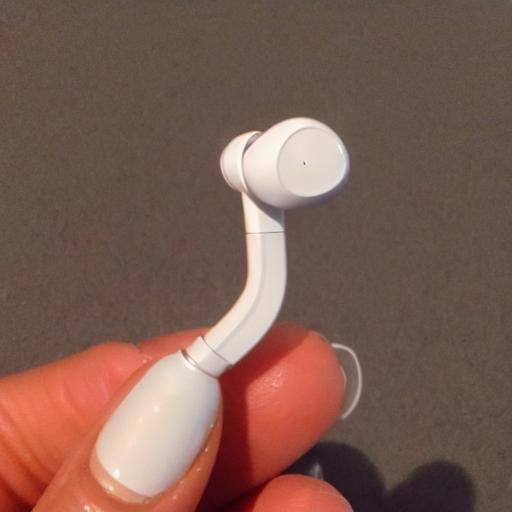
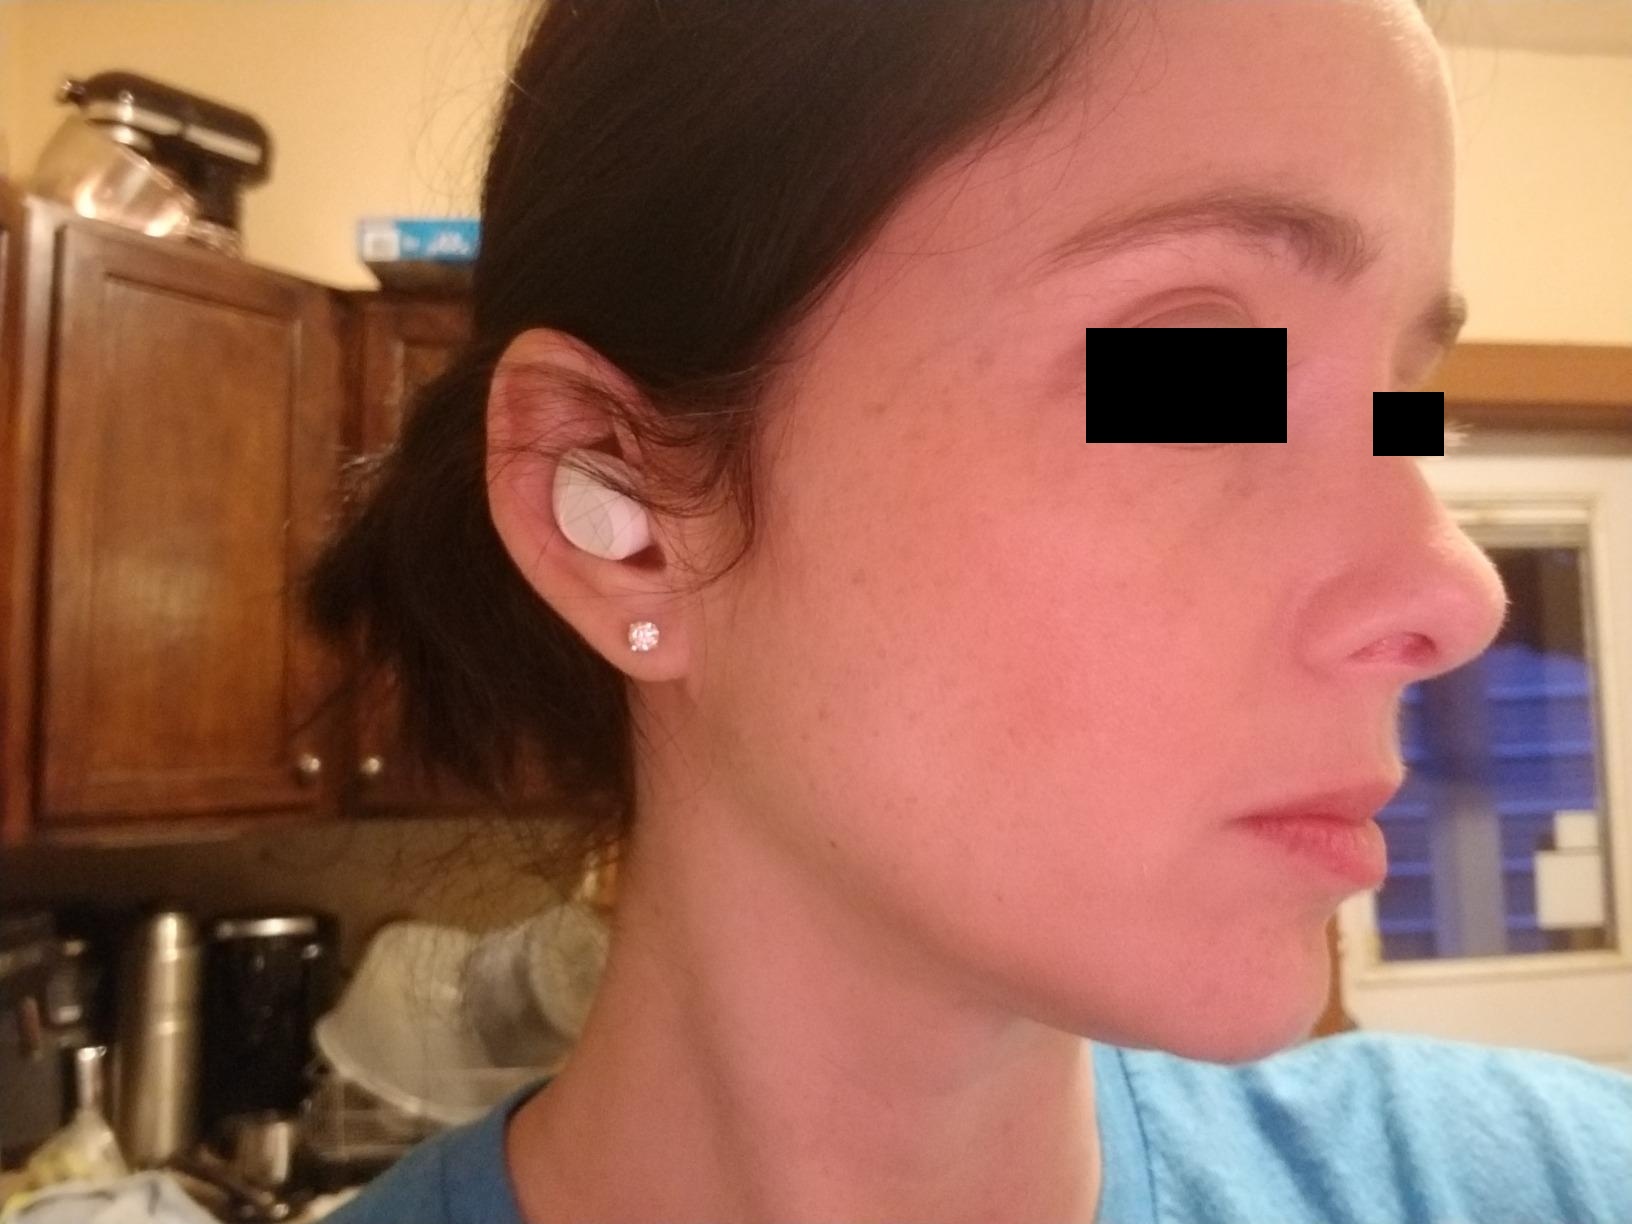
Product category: earbuds
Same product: no